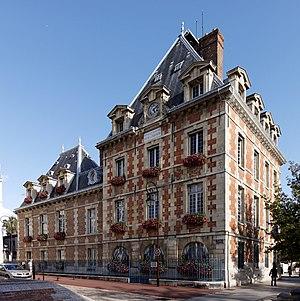
La mairie. This building is classé au titre des Monuments Historiques. It is indexed in the Base Mérimée, a database of architectural heritage maintained by the French Ministry of Culture,